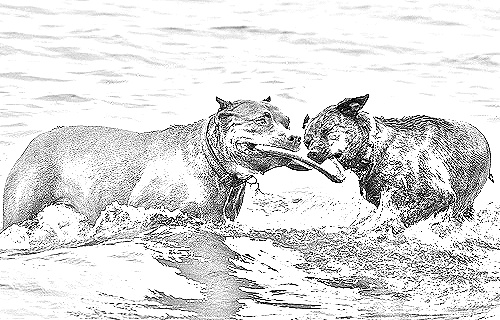
Portrait style: Sketch Portrait